From Up on Poppy Hill

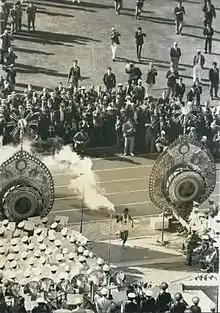
Running toward the 1964 Olympic flame. Tokyo Olympics was a symbol of the new Japan.

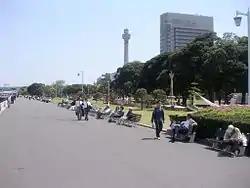
Yamashita Park

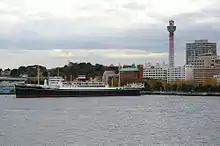
Hikawa Maru

In the film, Umi's father was killed when his Landing Ship, Tank (LST) was sunk by mines in the Korean War, and Shun's biological father died aboard a repatriation vessel after the end of the Second World War.